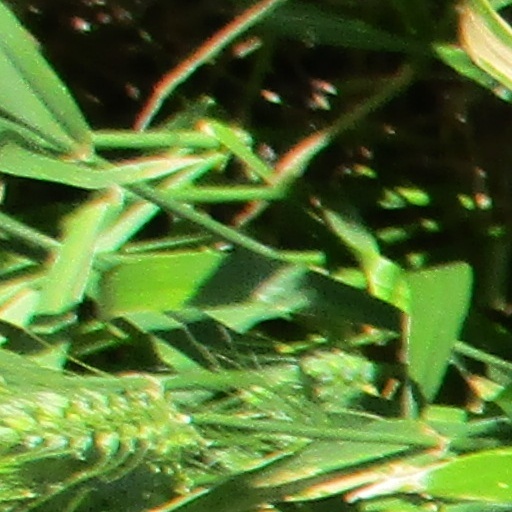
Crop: wheat